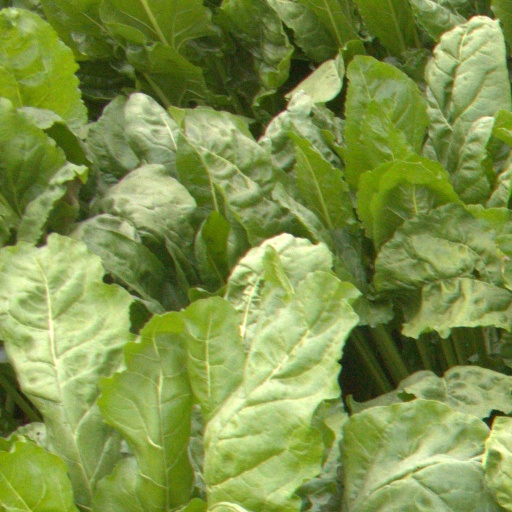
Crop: sugar beet